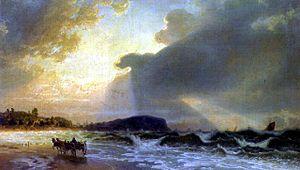
Johann Wilhelm Cordes, est un peintre allemand.